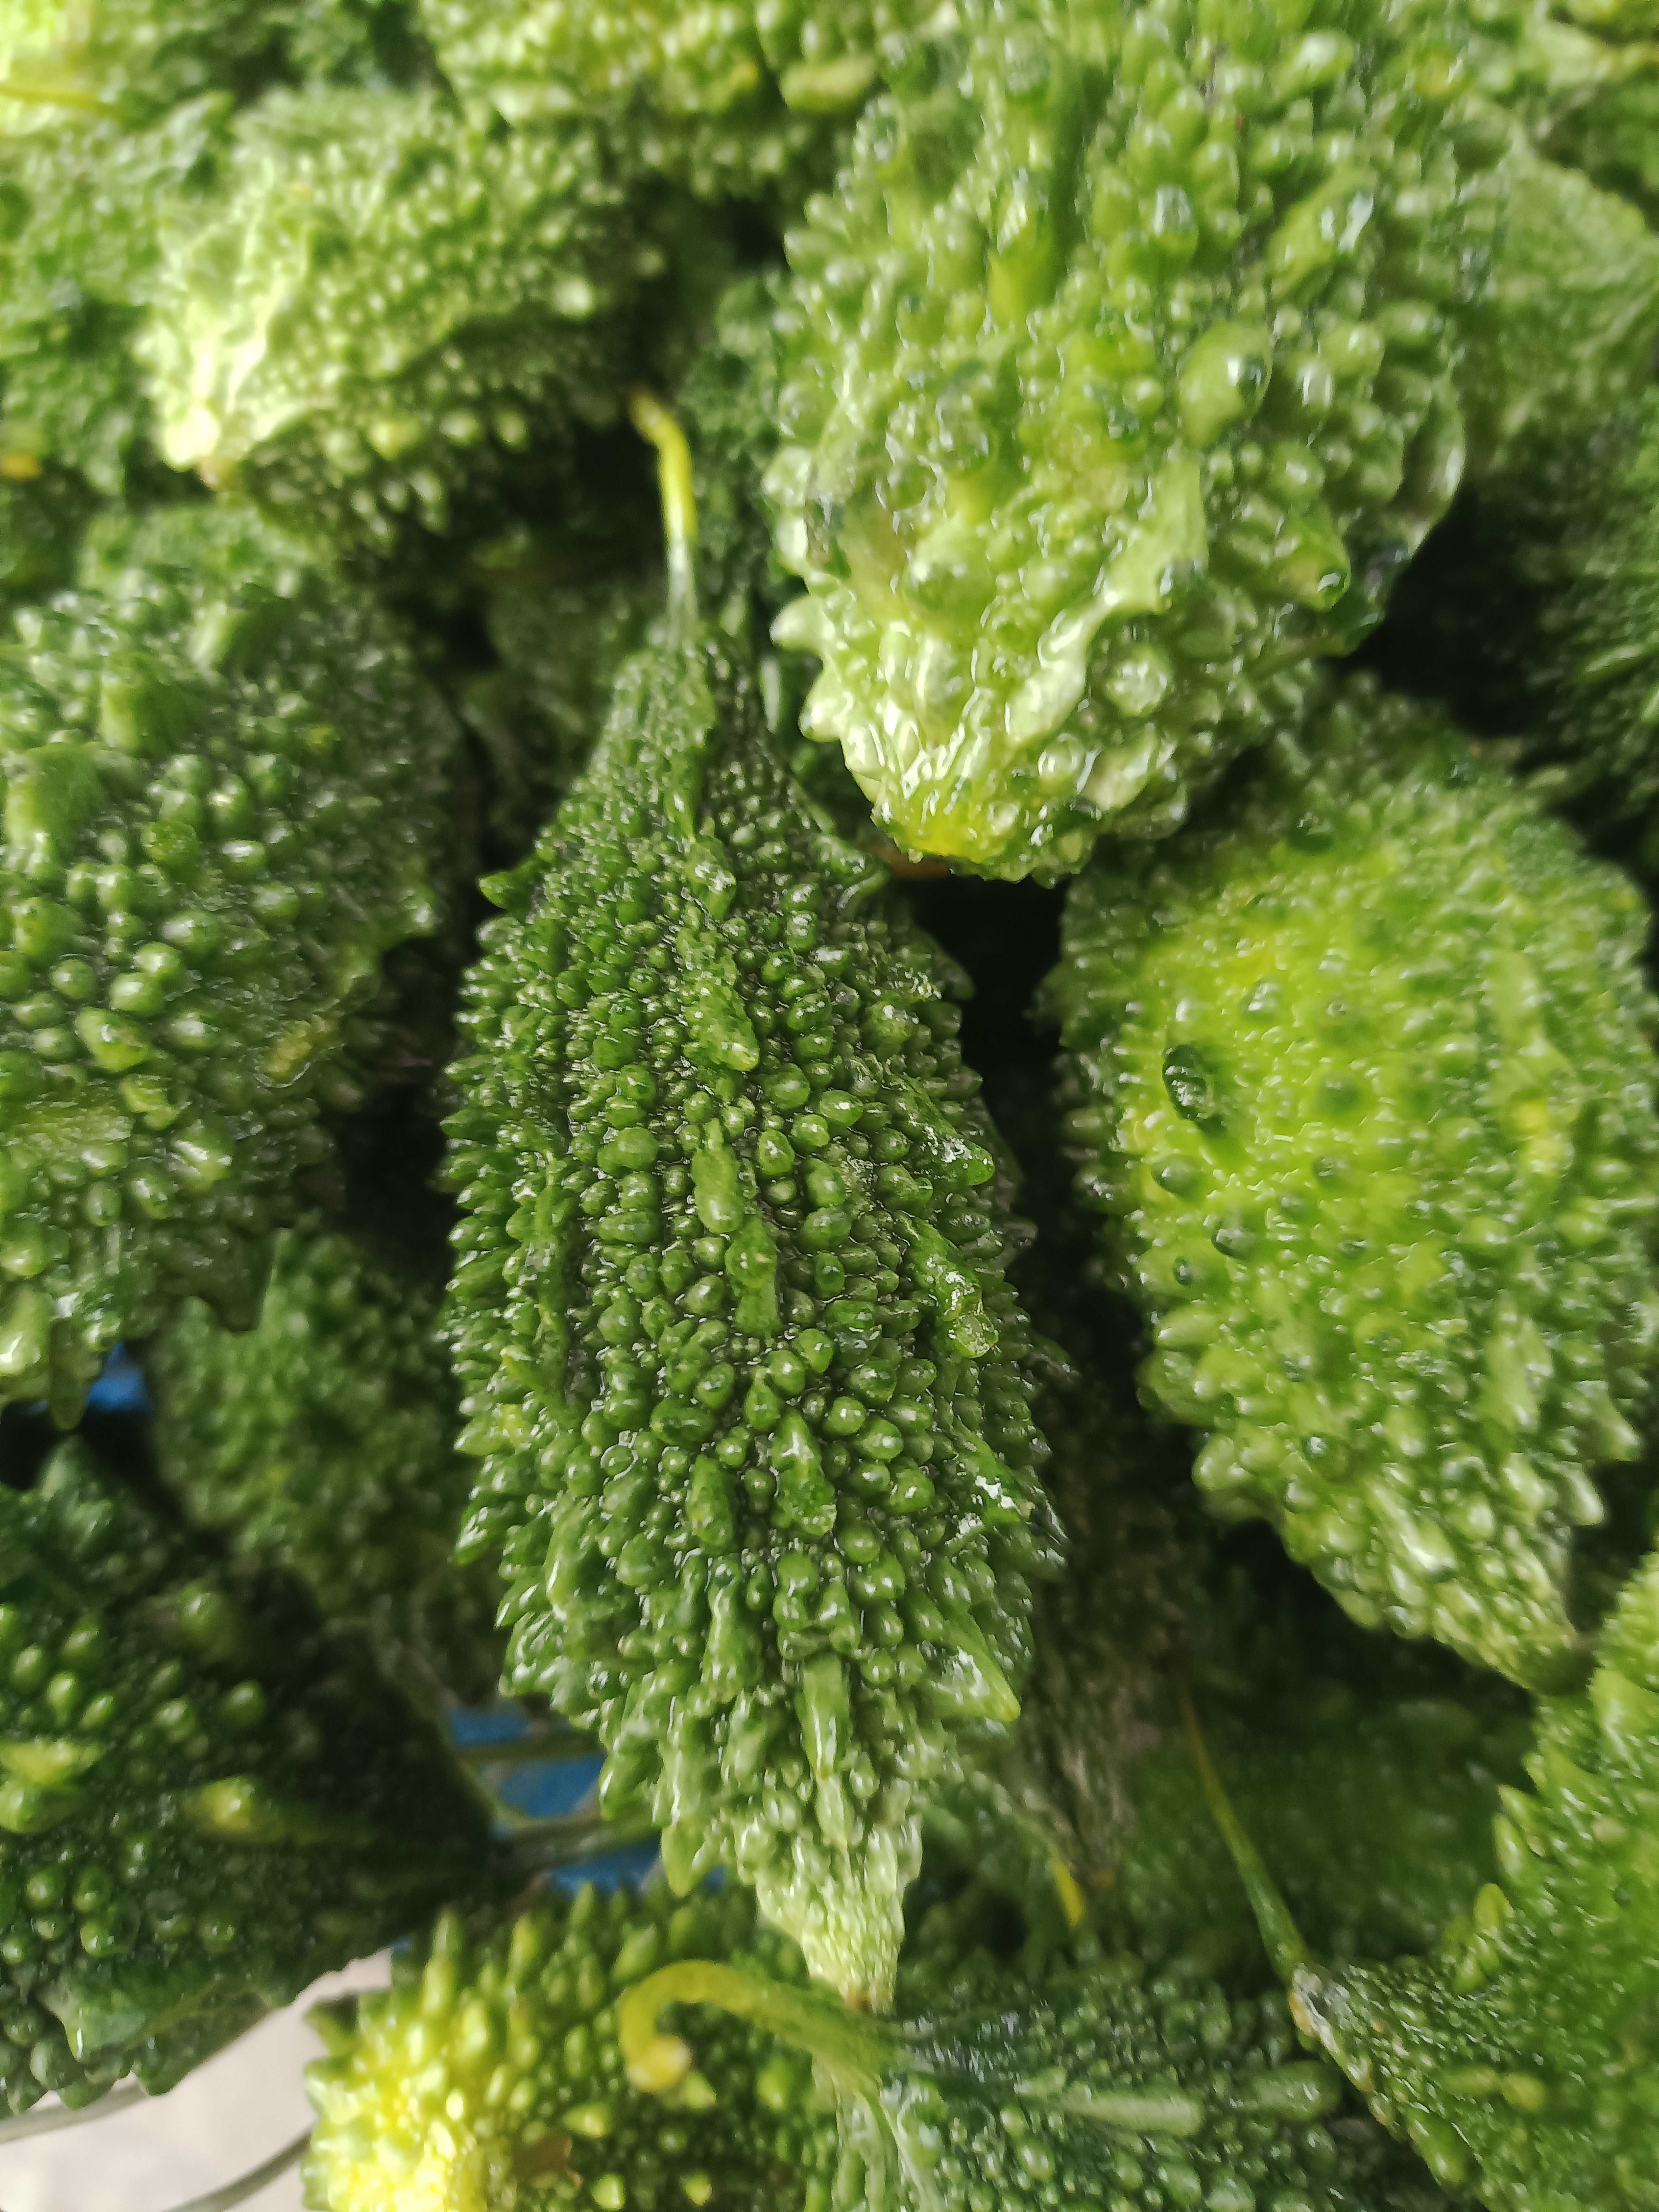
Label: Momordica charantia